2017–18 Süper Lig

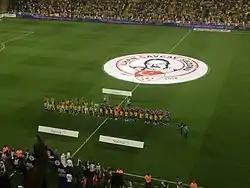
2017-18 2. day Fenerbahçe-Trabzonspor pre-match

The 2017–18 Süper Lig, officially called the Spor Toto Süper Lig İlhan Cavcav season, was the 60th season of the Süper Lig, the highest tier football league of Turkey. The season was named after İlhan Cavcav, the longtime chairman of Gençlerbirliği S.K.